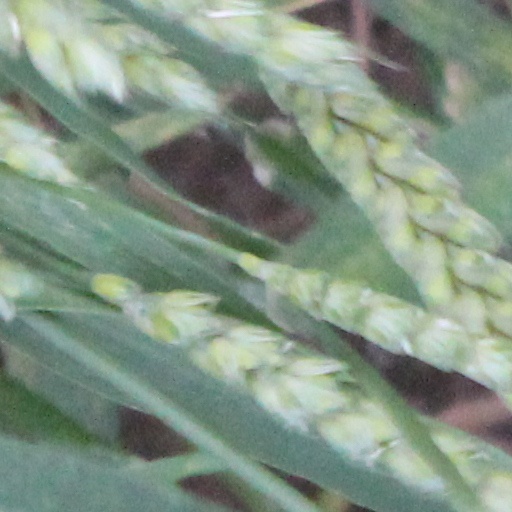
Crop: wheat